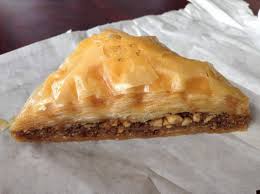
Yemek: baklava